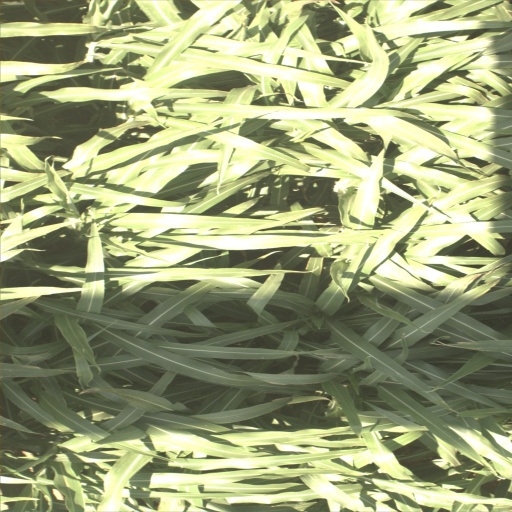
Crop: sorghum